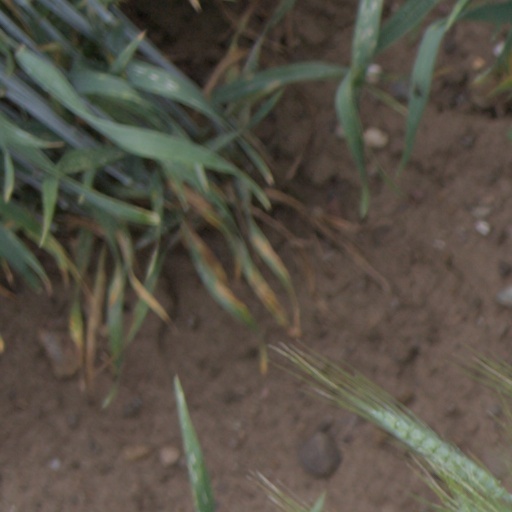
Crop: wheat